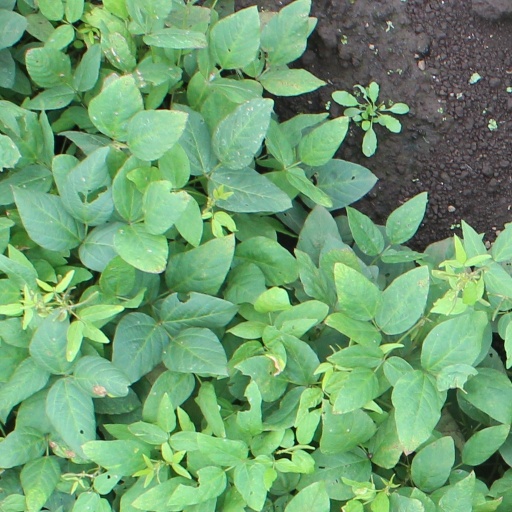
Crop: soybean